Smith (band)

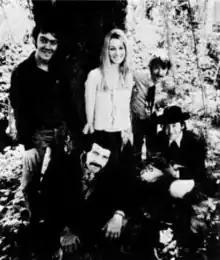
Smith in 1970

Smith was an American rock band formed in 1969 in Los Angeles, California. They had a blues-based sound and scored a Top 5 hit in the United States in 1969 with the Burt Bacharach song "Baby It's You", featuring Gayle McCormick on lead vocals. The record sold over one million copies between July and October 1969, out-charted popular versions by the Beatles and the Shirelles, and was awarded a gold record by the Recording Industry Association of America.